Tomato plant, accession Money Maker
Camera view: horizontal (90 deg, fisheye); turntable rotation: 330 degrees
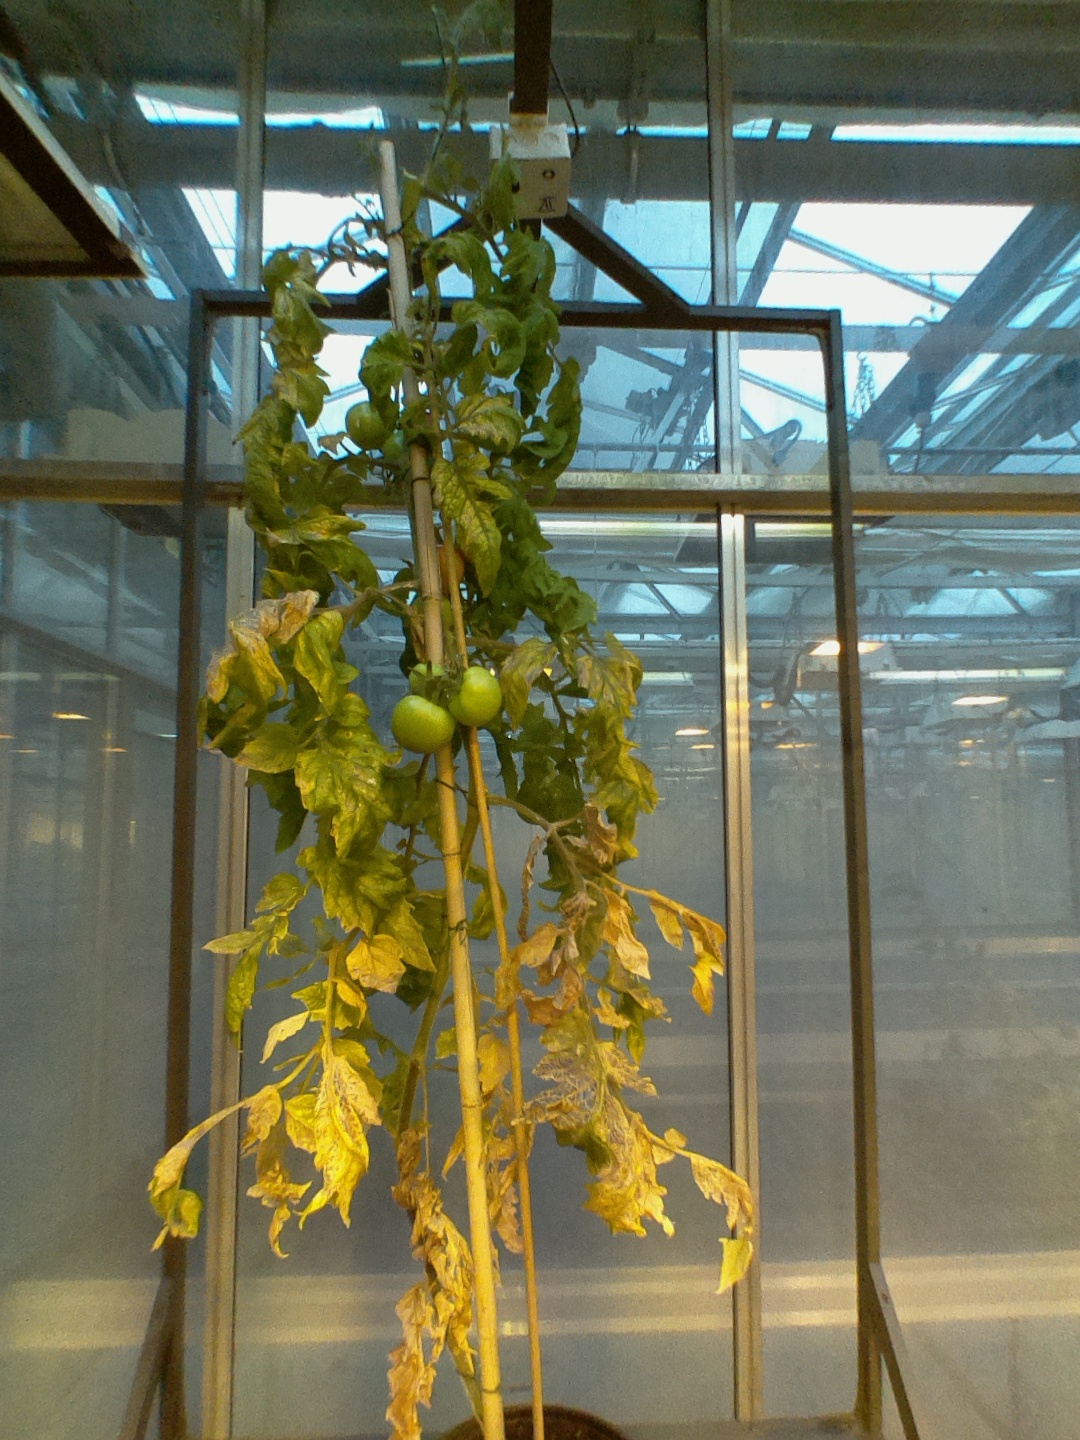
BBCH growth stage 81: 10%-20% of fruits show typical fully ripe color